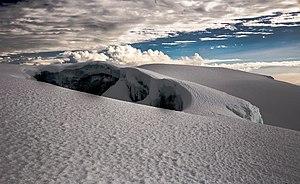
Le Nevado del Tolima est un volcan de la cordillère des Andes situé dans le département de Tolima en Colombie. Son altitude est estimée à 5 215 mètres. L'accès principal au volcan est possible en partant depuis la ville d'Ibagué.